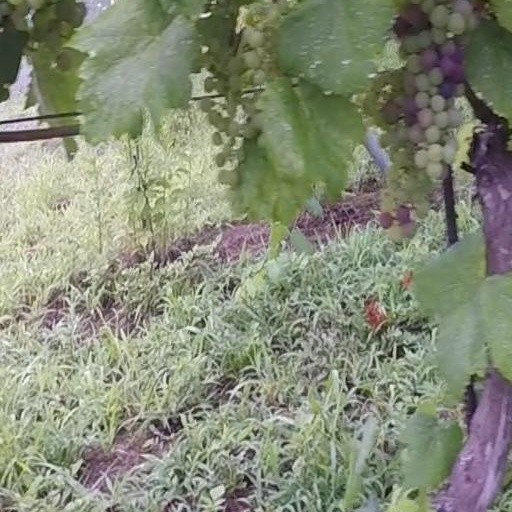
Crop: grape